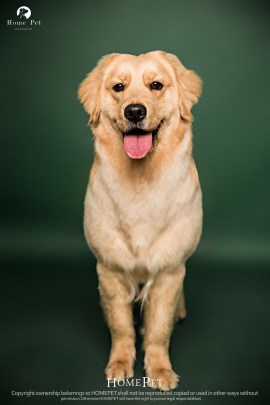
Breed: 5355-n000126-golden_retriever